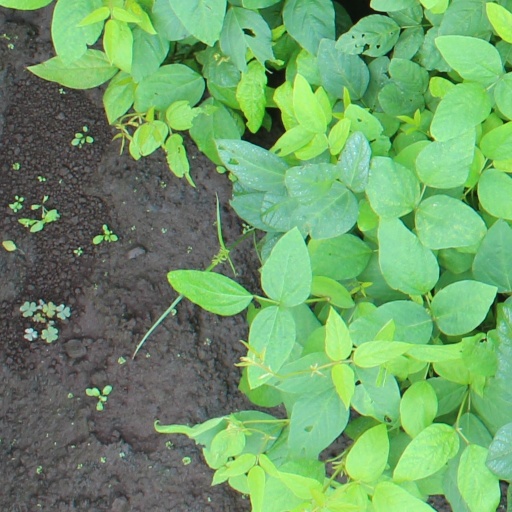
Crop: soybean